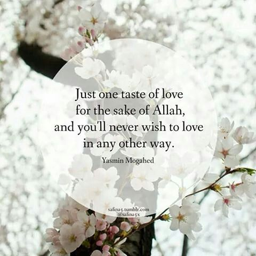
taste of love for the sake of deity